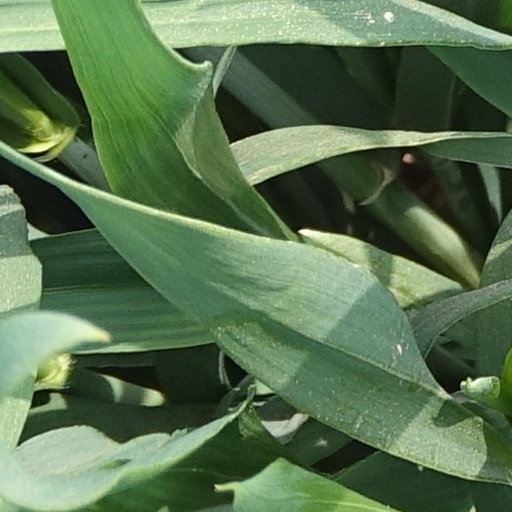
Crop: wheat